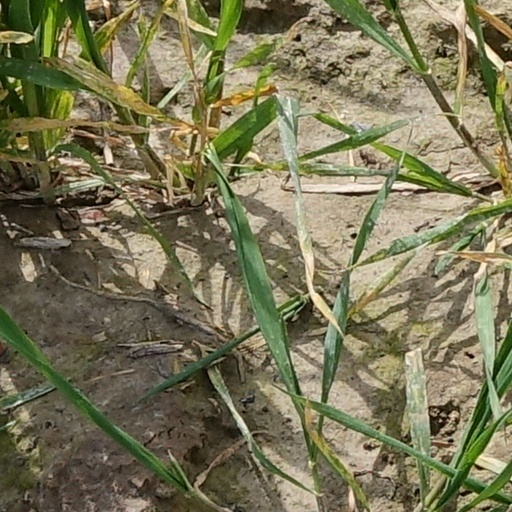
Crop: wheat